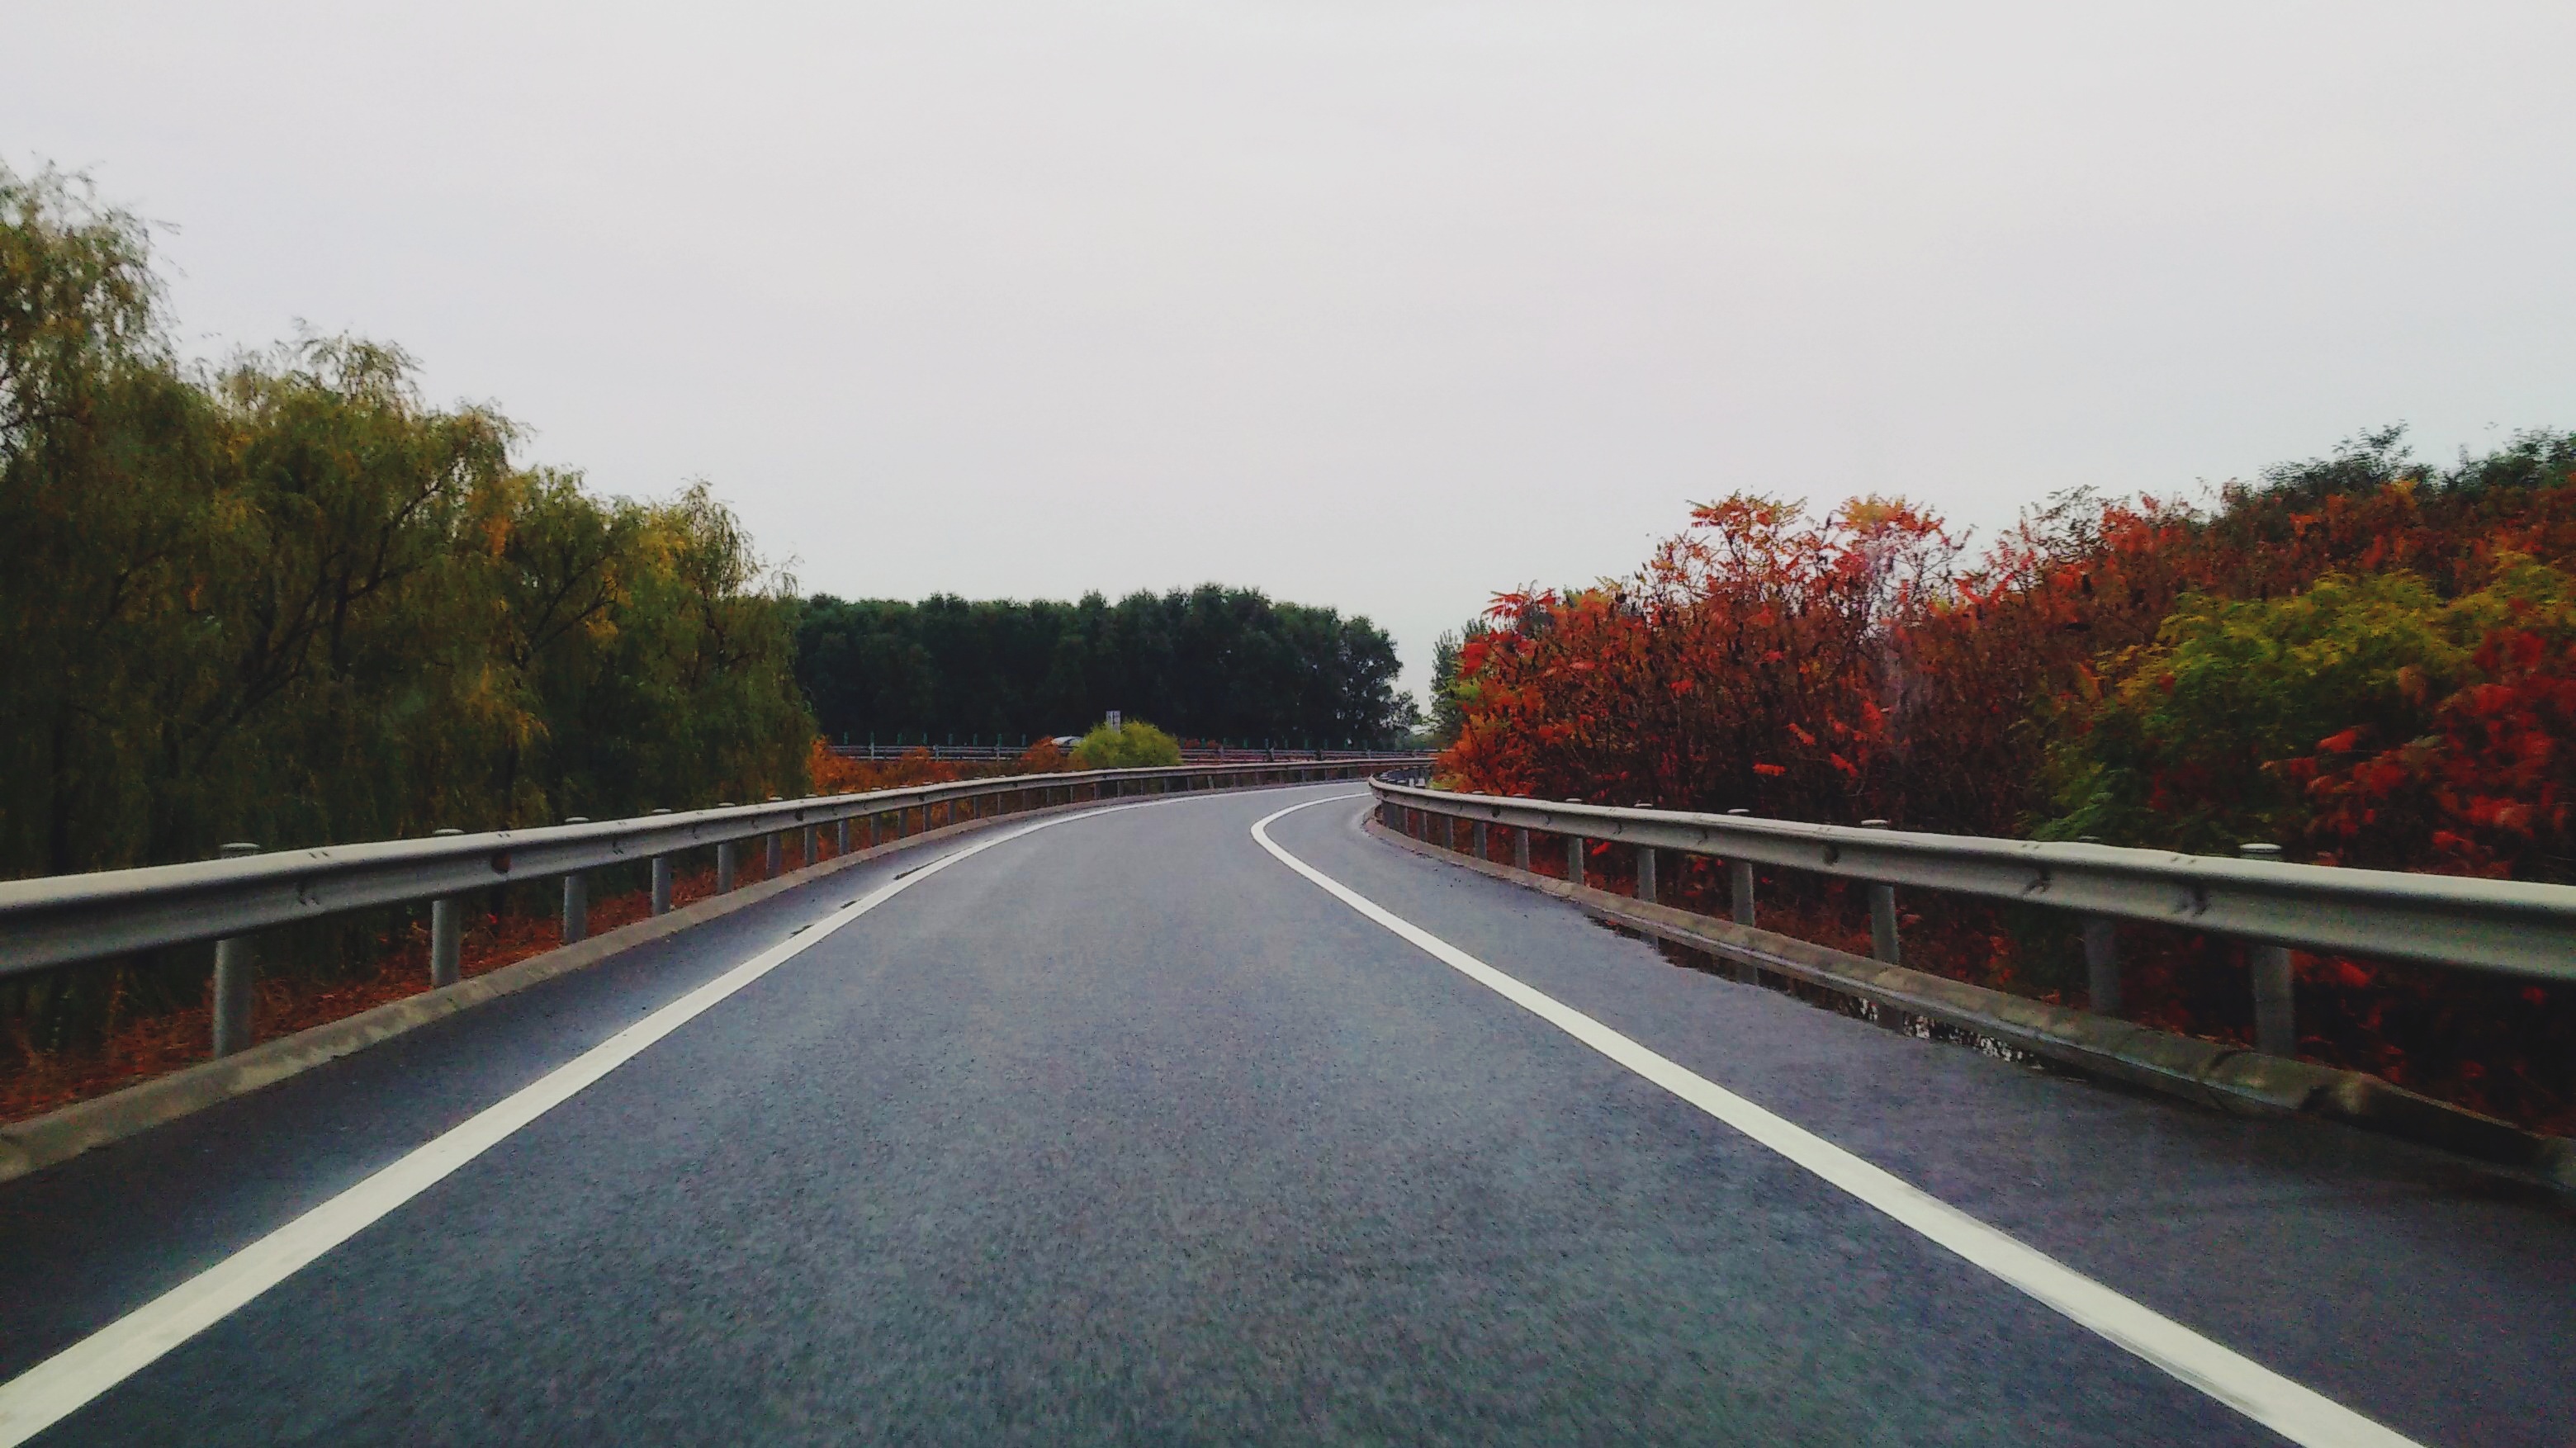
road, highway, driving, asphalt, lane, road trip, infrastructure, road surface, residential area, nonbuilding structure, controlled access highway